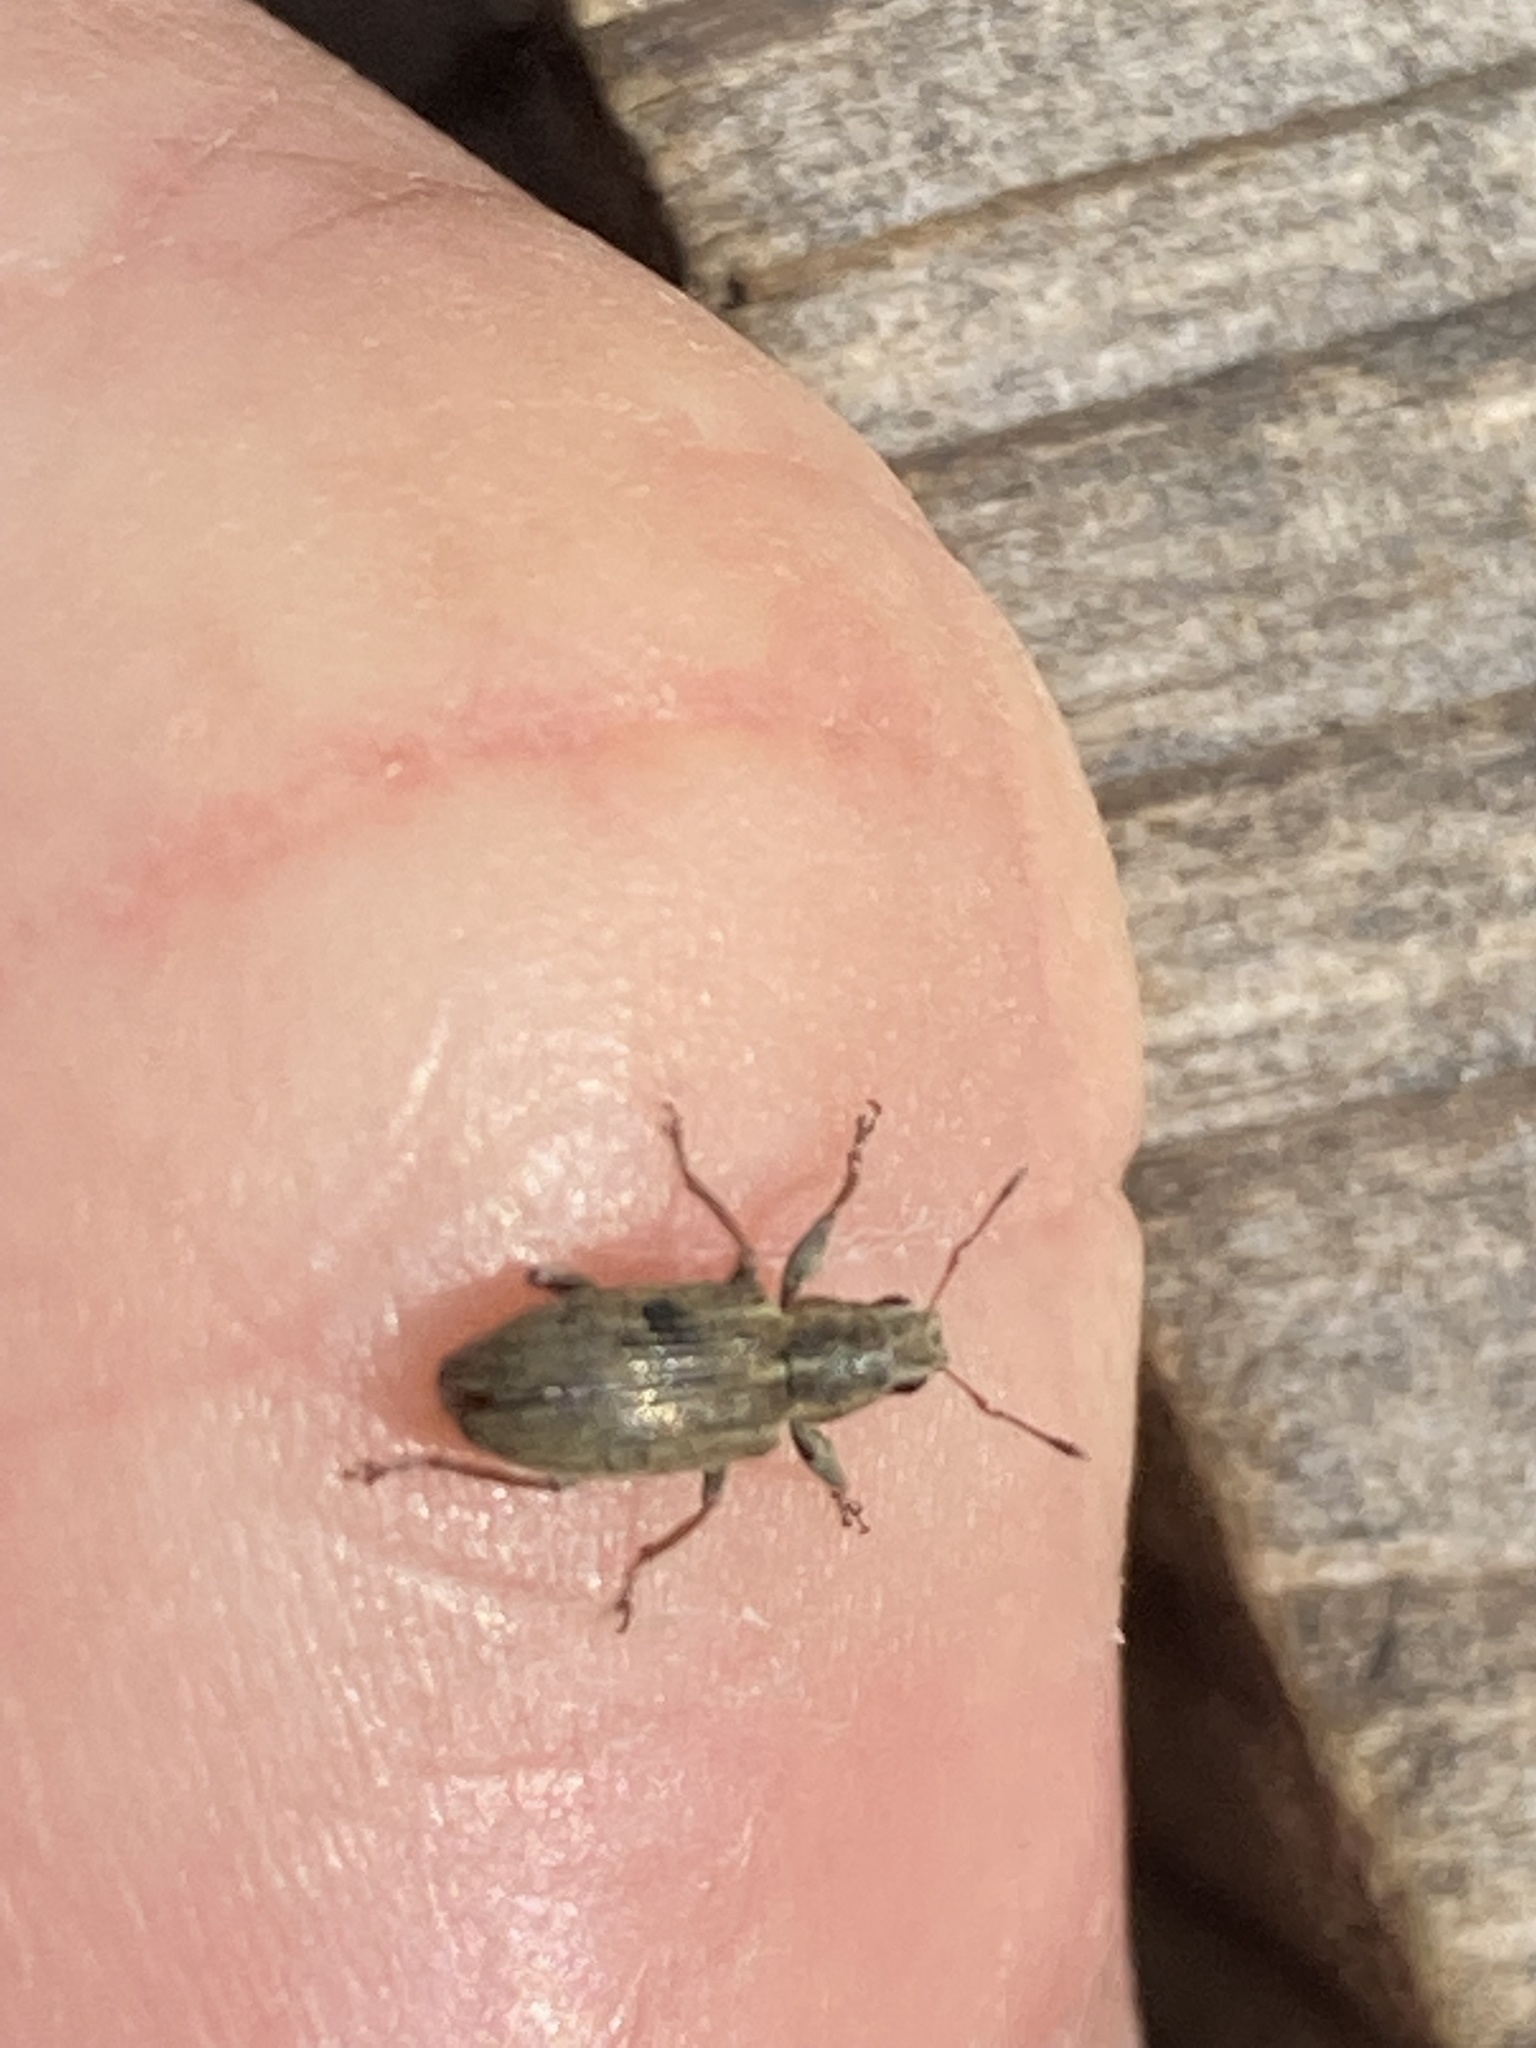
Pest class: pea_leaf_weevil